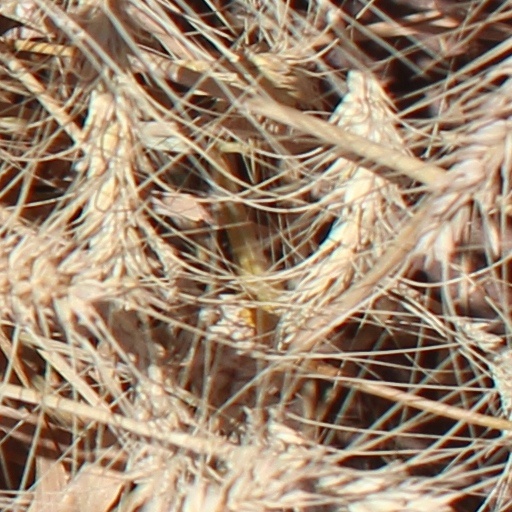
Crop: wheat